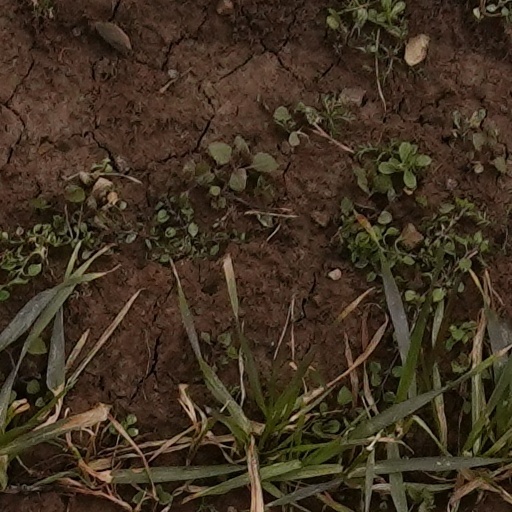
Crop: wheat